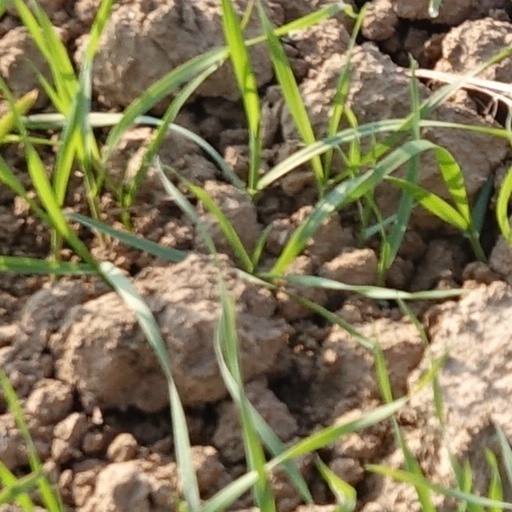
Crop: wheat